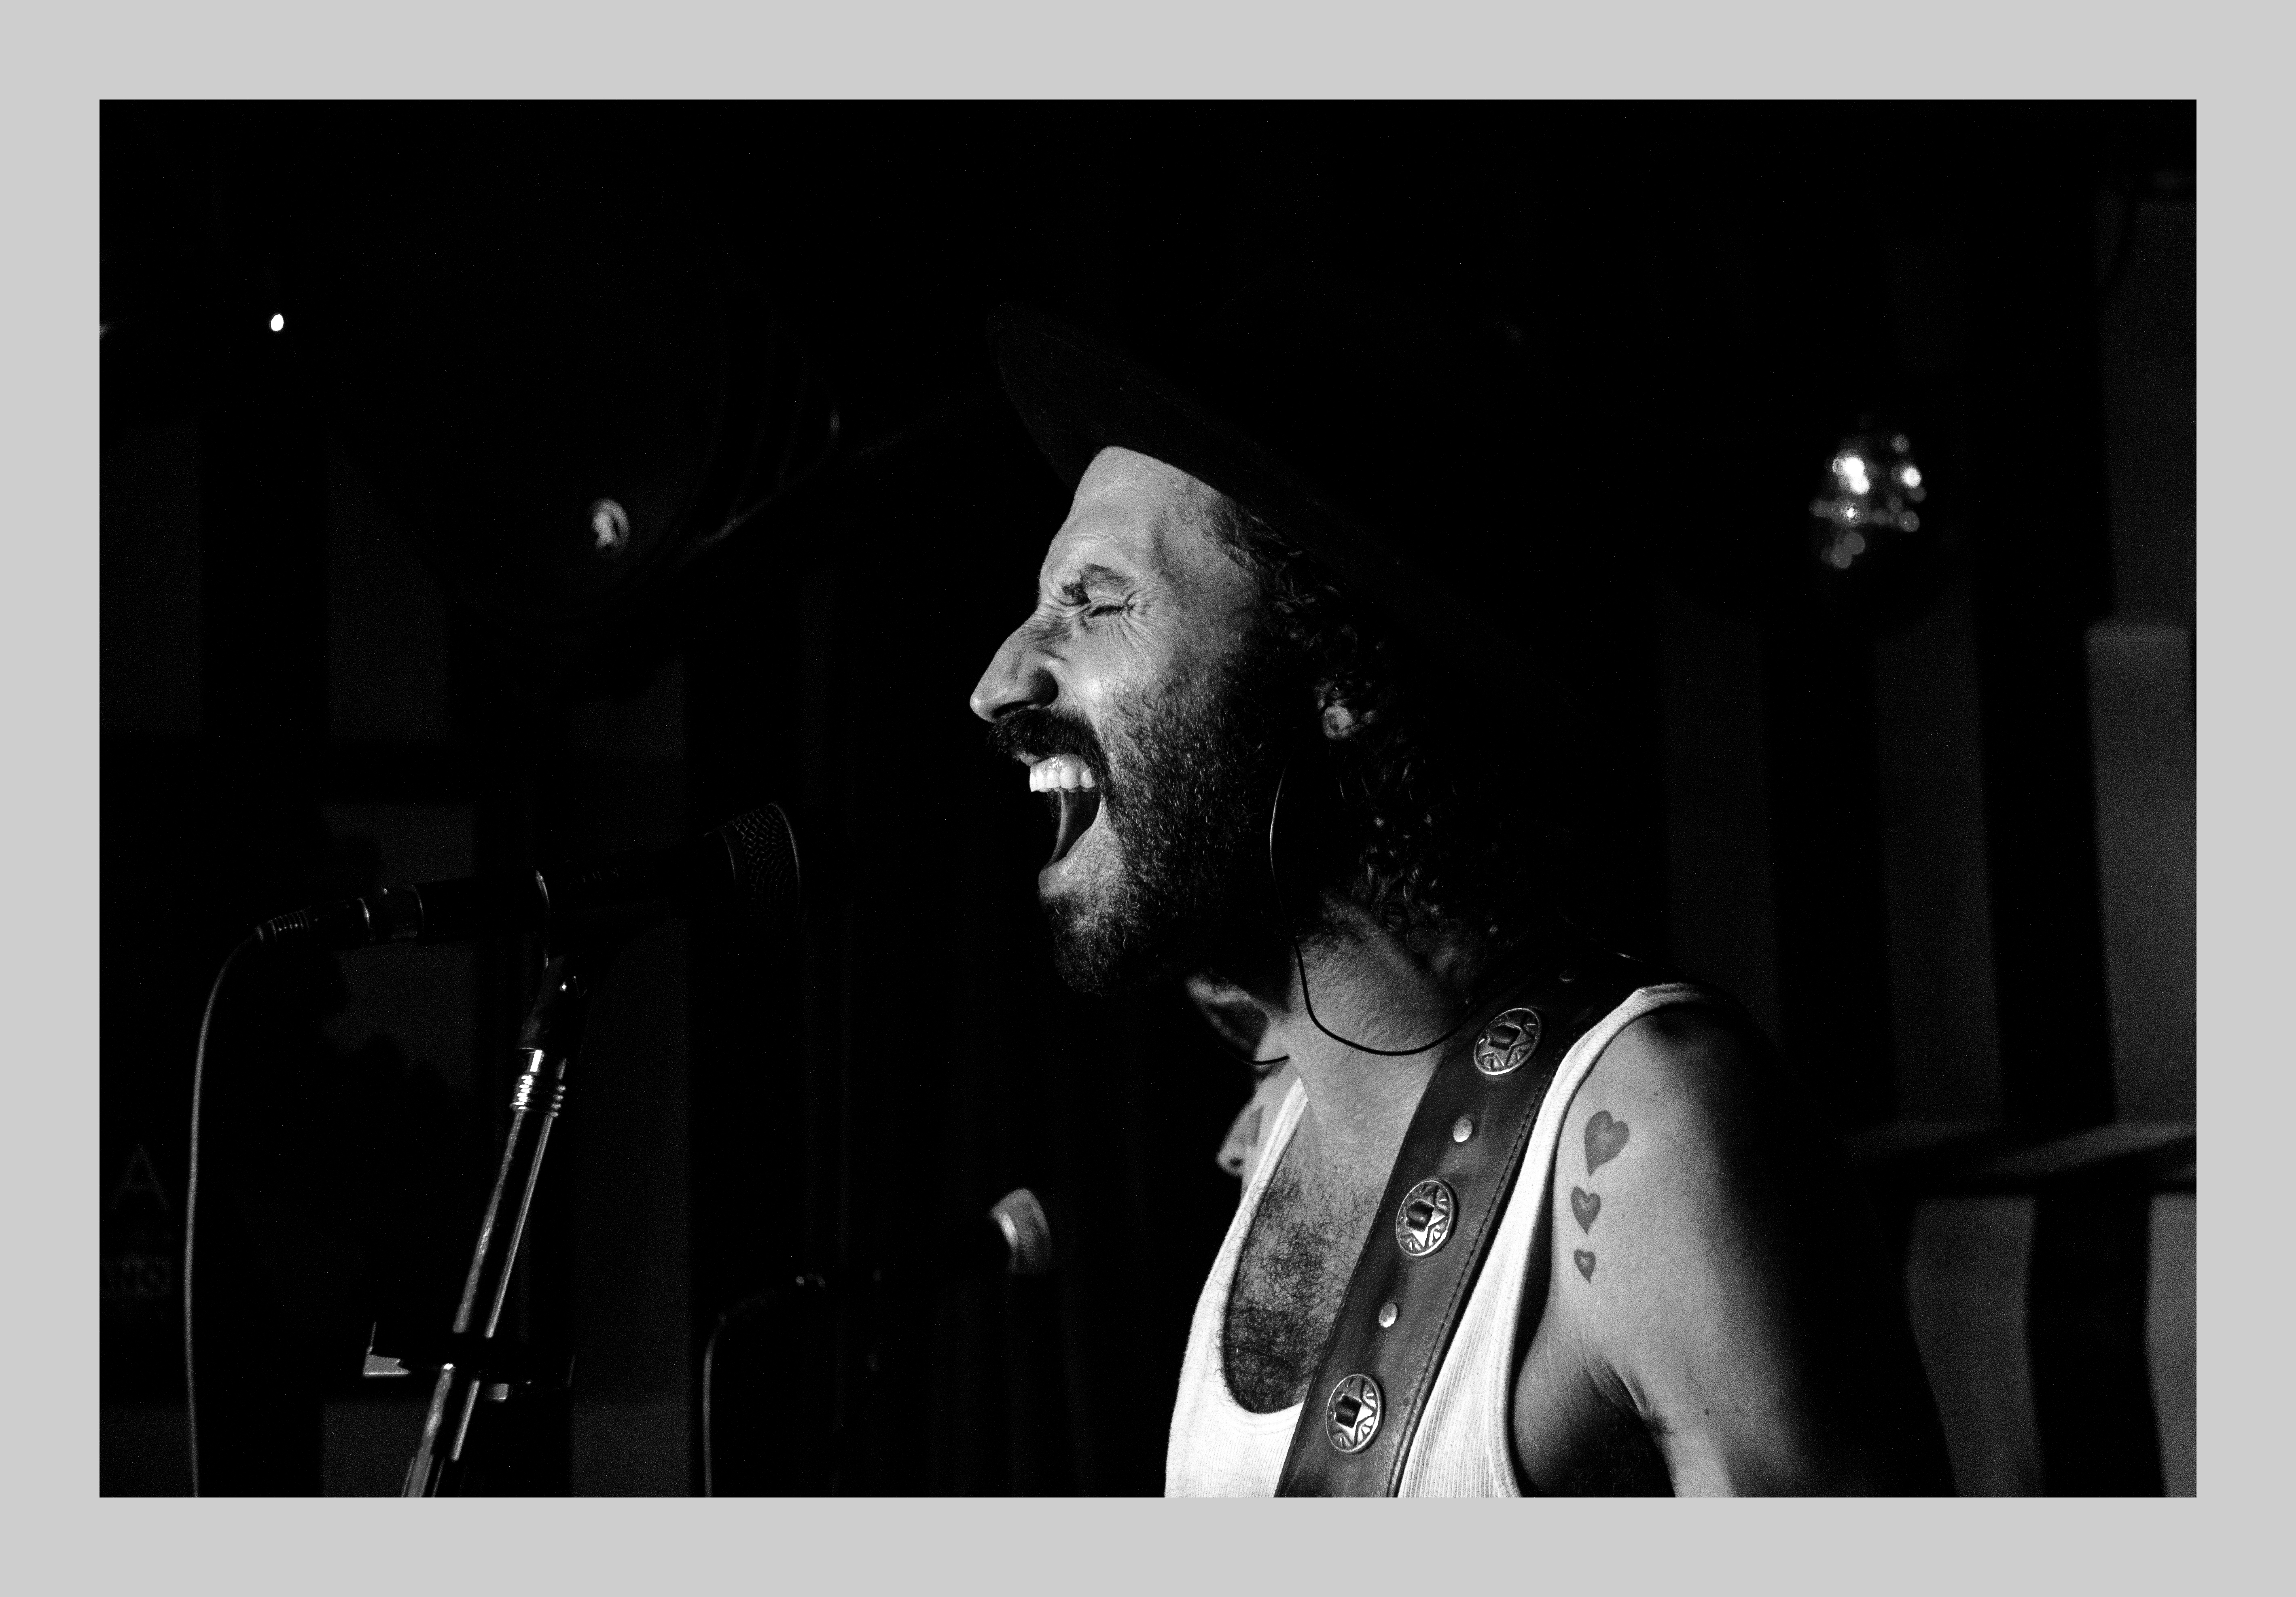
music, black and white, white, photography, photo, darkness, musician, black, monochrome, performance, singing, photograph, foto, argentina, guitarist, rodrigoparedes, buenosaires, leiva, monochrome photography, film noir